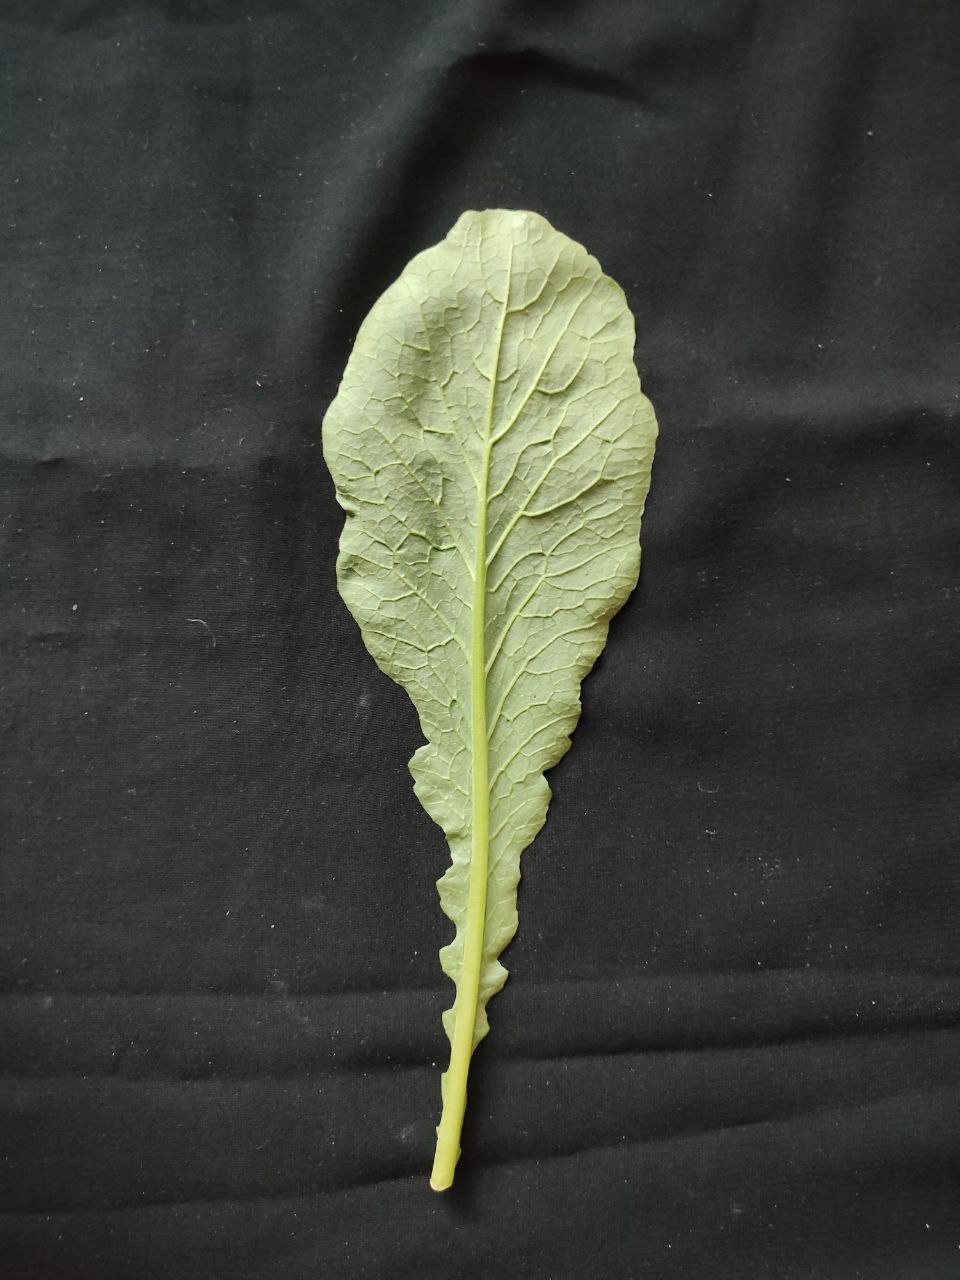
Label: Fresh leaf